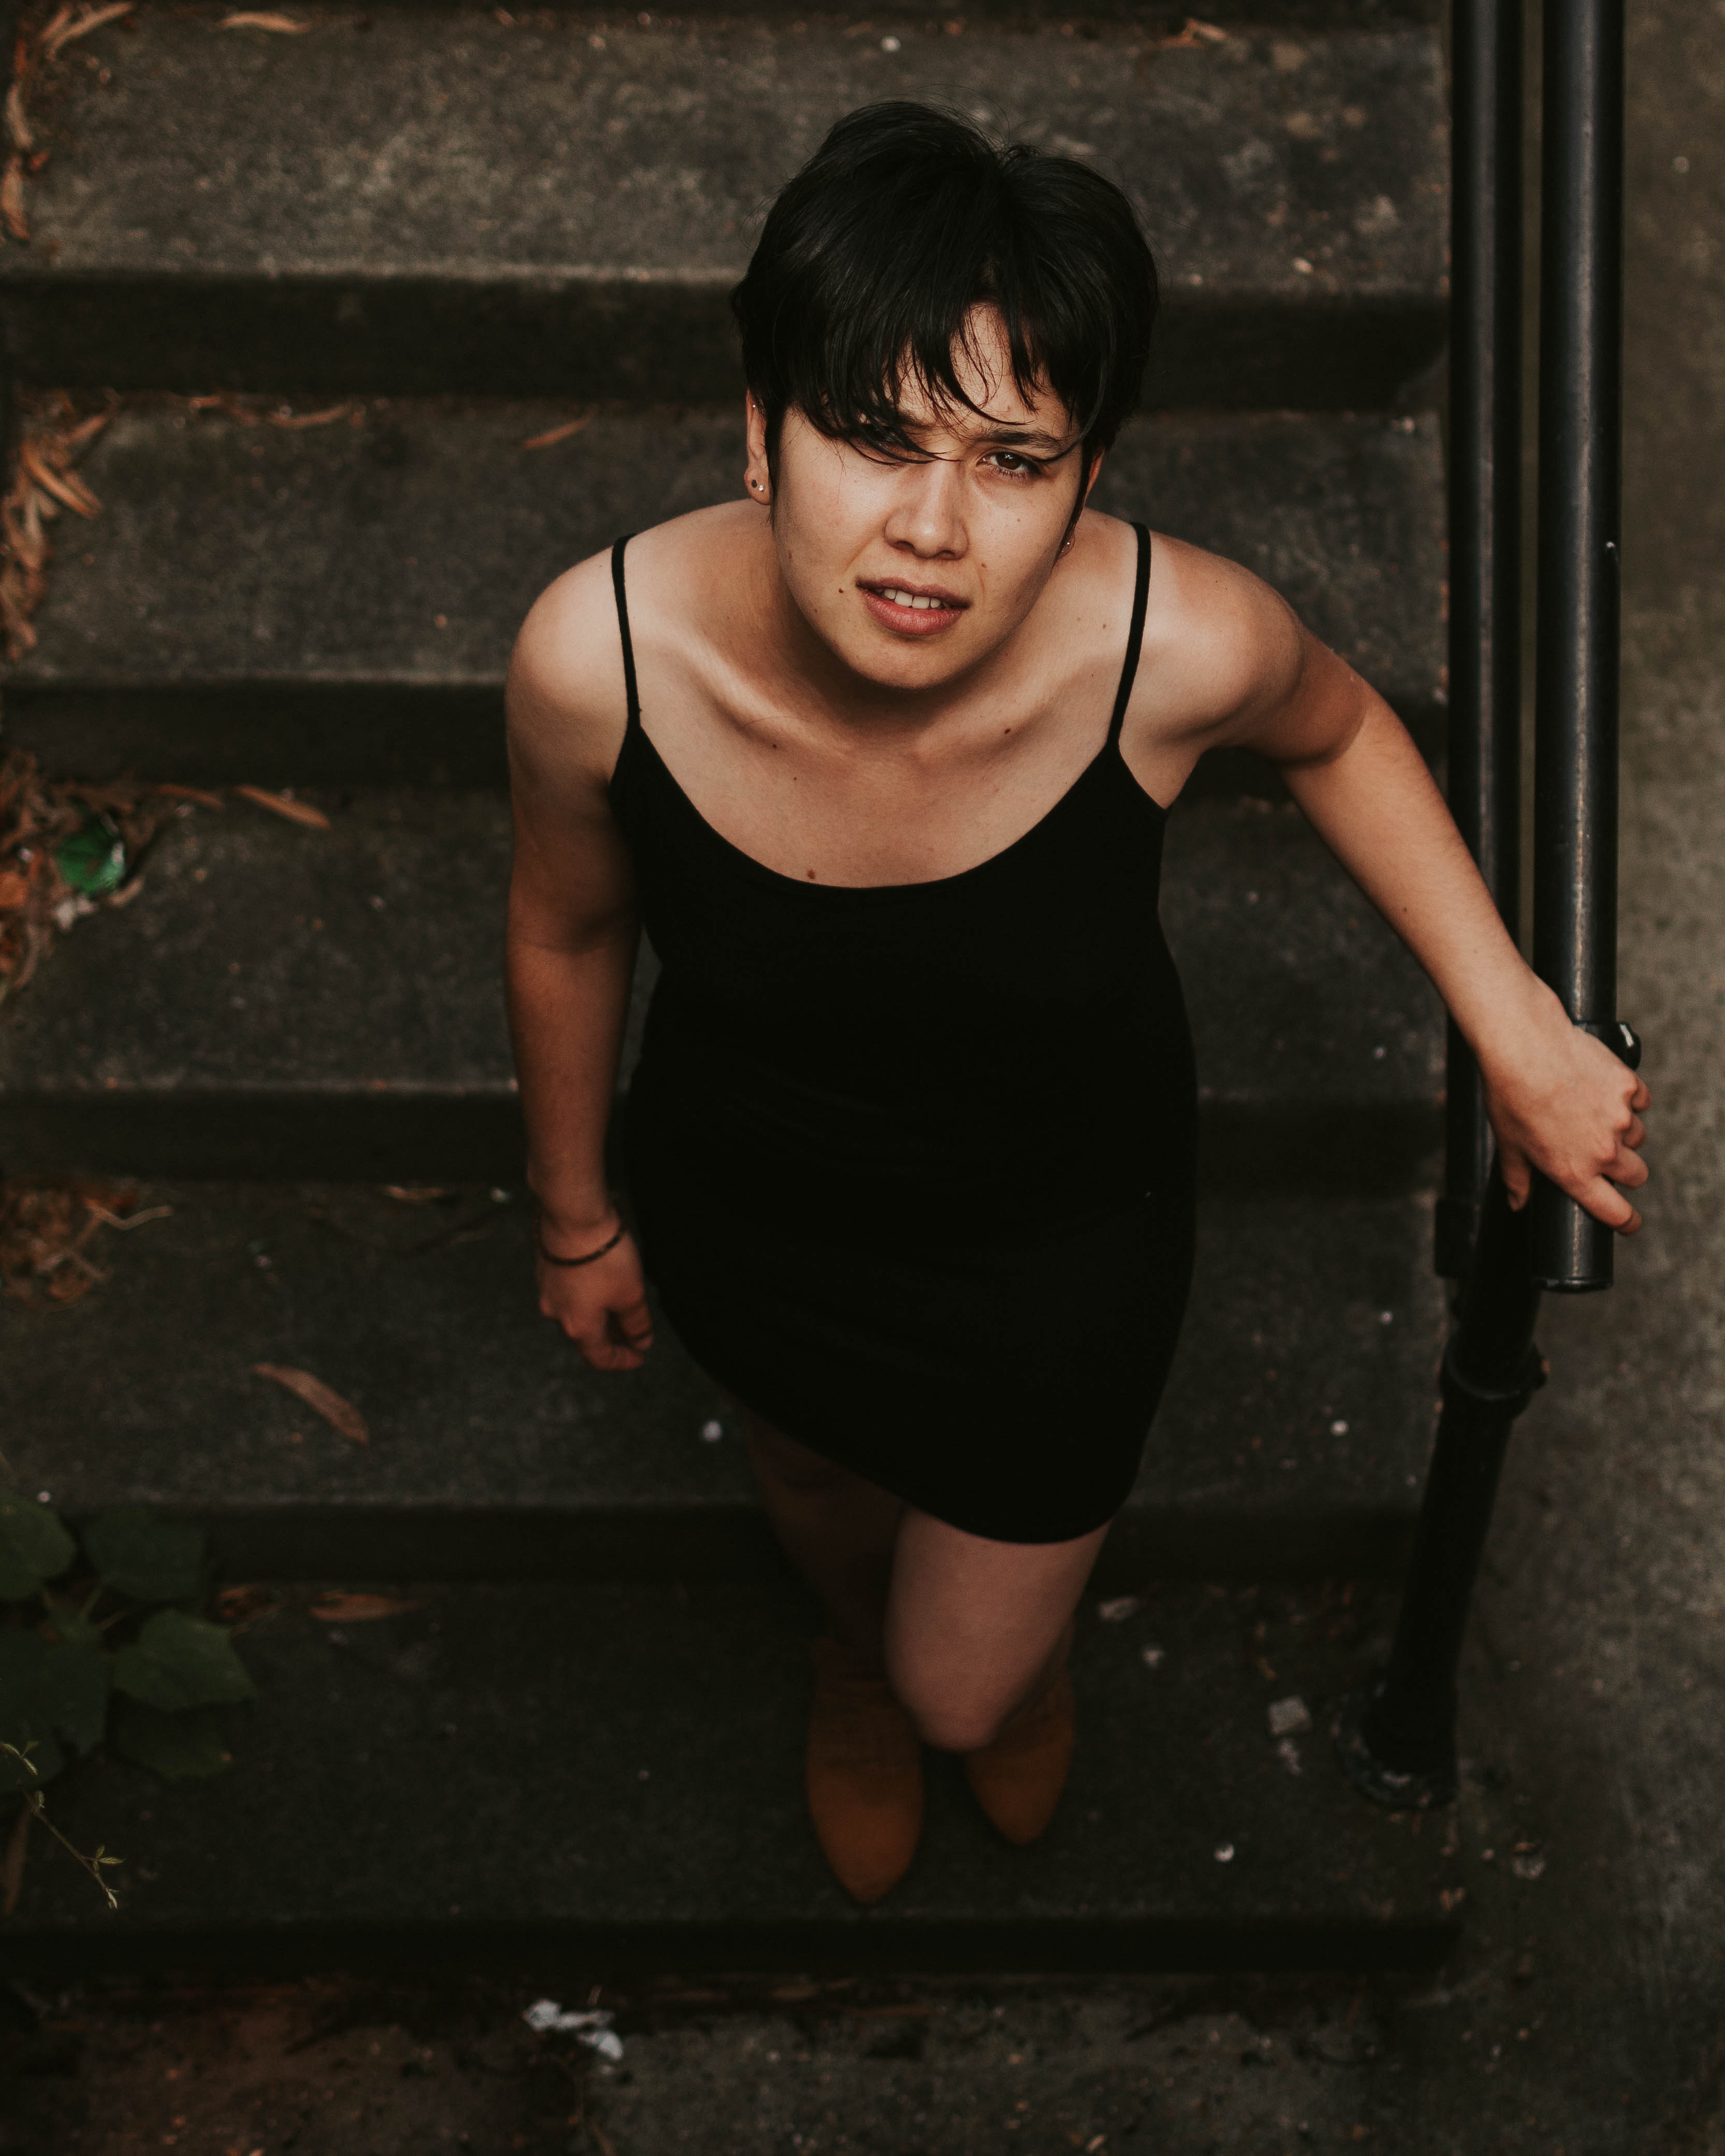
black, beauty, standing, leg, arm, dress, flash photography, fashion, smile, shoulder, human, photography, human body, little black dress, child, muscle, human leg, hand, black hair, photo shoot, shoe, sitting, model, long hair, flesh